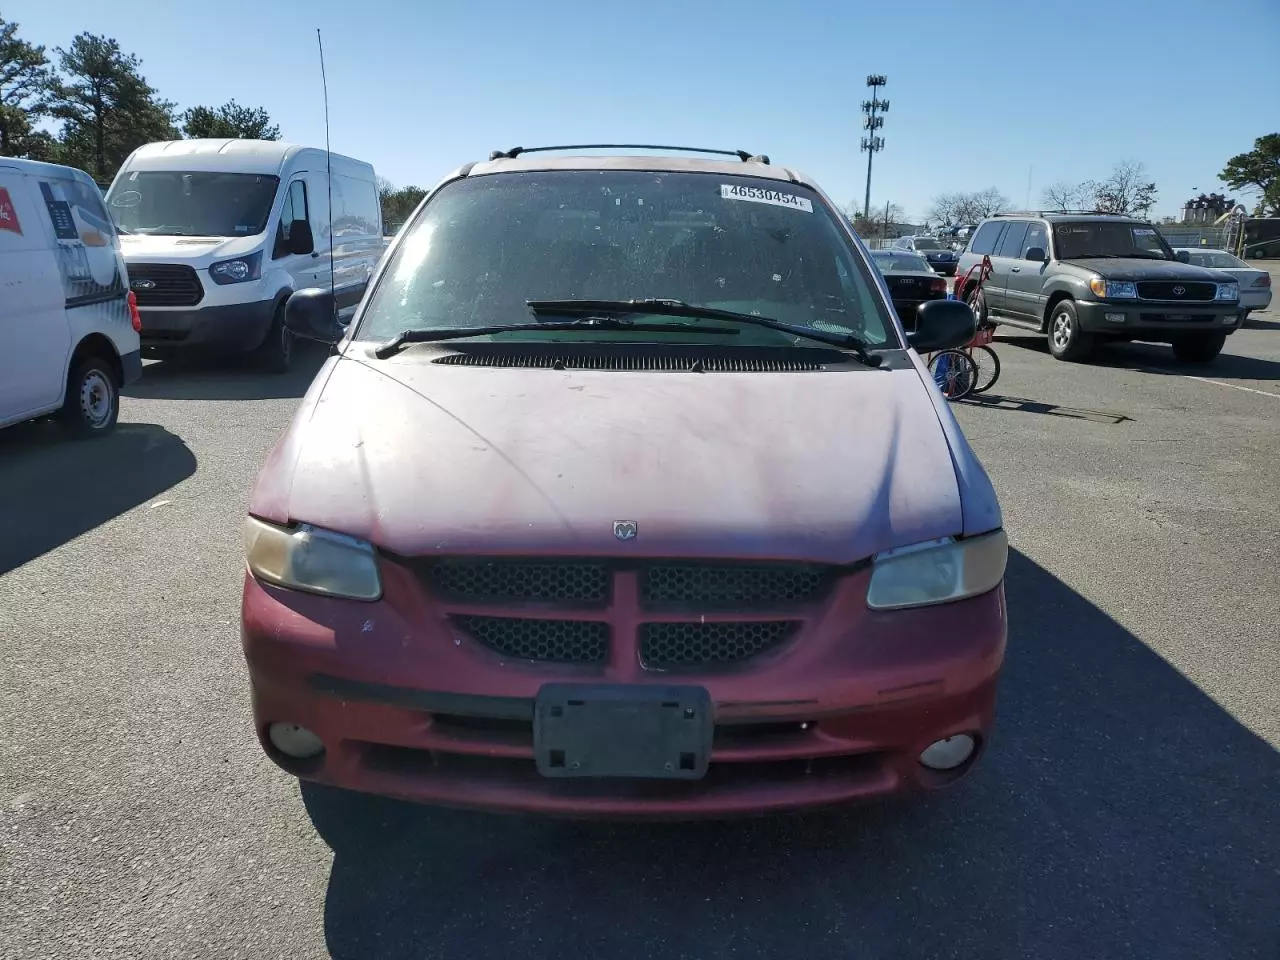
Aucun dommage détecté.
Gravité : aucun